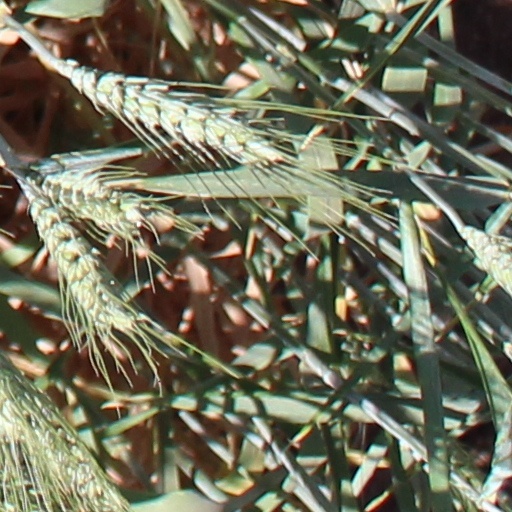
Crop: wheat